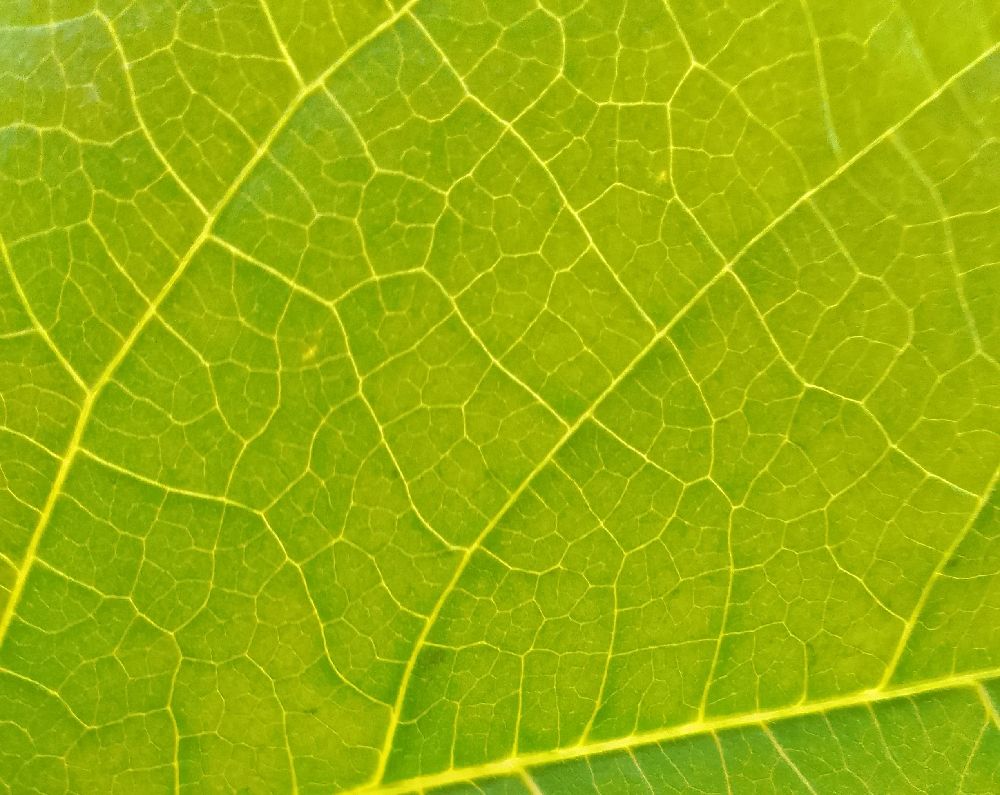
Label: healthy